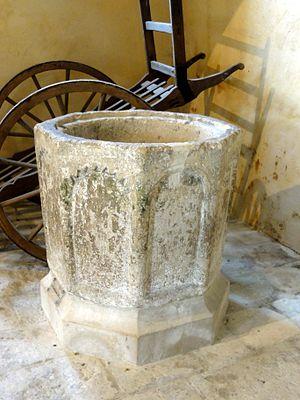
Fonts baptismaux.
L'église Saint-Laurent est une église catholique paroissiale située à Rocquemont, dans le département de l'Oise, en France. Elle a été construite à la fin de la période romane, vers 1130, et ne comporte à l'origine qu'un vaisseau unique. L'adjonction de bas-côtés et de croisillons à la période gothique transforme la silhouette de l'église et modifie les élévations latérales de la nef romane et de la base du clocher, mais tous leurs éléments d'origine restent visibles à l'intérieur. Il faut notamment citer les deux voûtes d'ogives précoces du chœur, qui sont parmi les premières du département. Elles sont simples et robustes, et tel est le caractère de l'ensemble de l'église, hormis le portail occidental du milieu du XIIᵉ siècle, qui fait preuve d'une certaine recherche. L'église Saint-Laurent ne se démarque donc pas par le raffinement de son architecture, mais par sa rusticité, ce qui n'empêche pas un appareillage et des finitions soignés et des proportions harmonieuses. Elle est inscrite aux monuments historiques depuis 1951, et a été restaurée d'une façon intelligente à la fin du XXᵉ siècle et au début du XXIᵉ siècle.